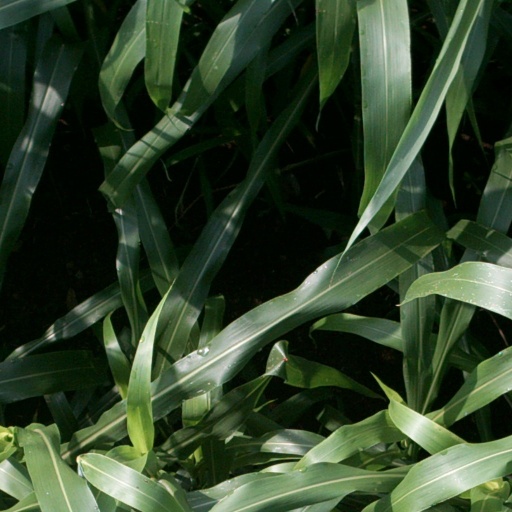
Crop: sorghum